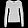
Label: Pullover